Inspector Garud

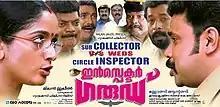
Theatrical release poster

Inspector Garud is a 2007 Indian Malayalam-language action comedy film directed by Johny Antony, written by the duo Udayakrishna-Siby K. Thomas, starring Dileep and Kavya Madhavan in the lead roles. The film was a commercial success at the box office.